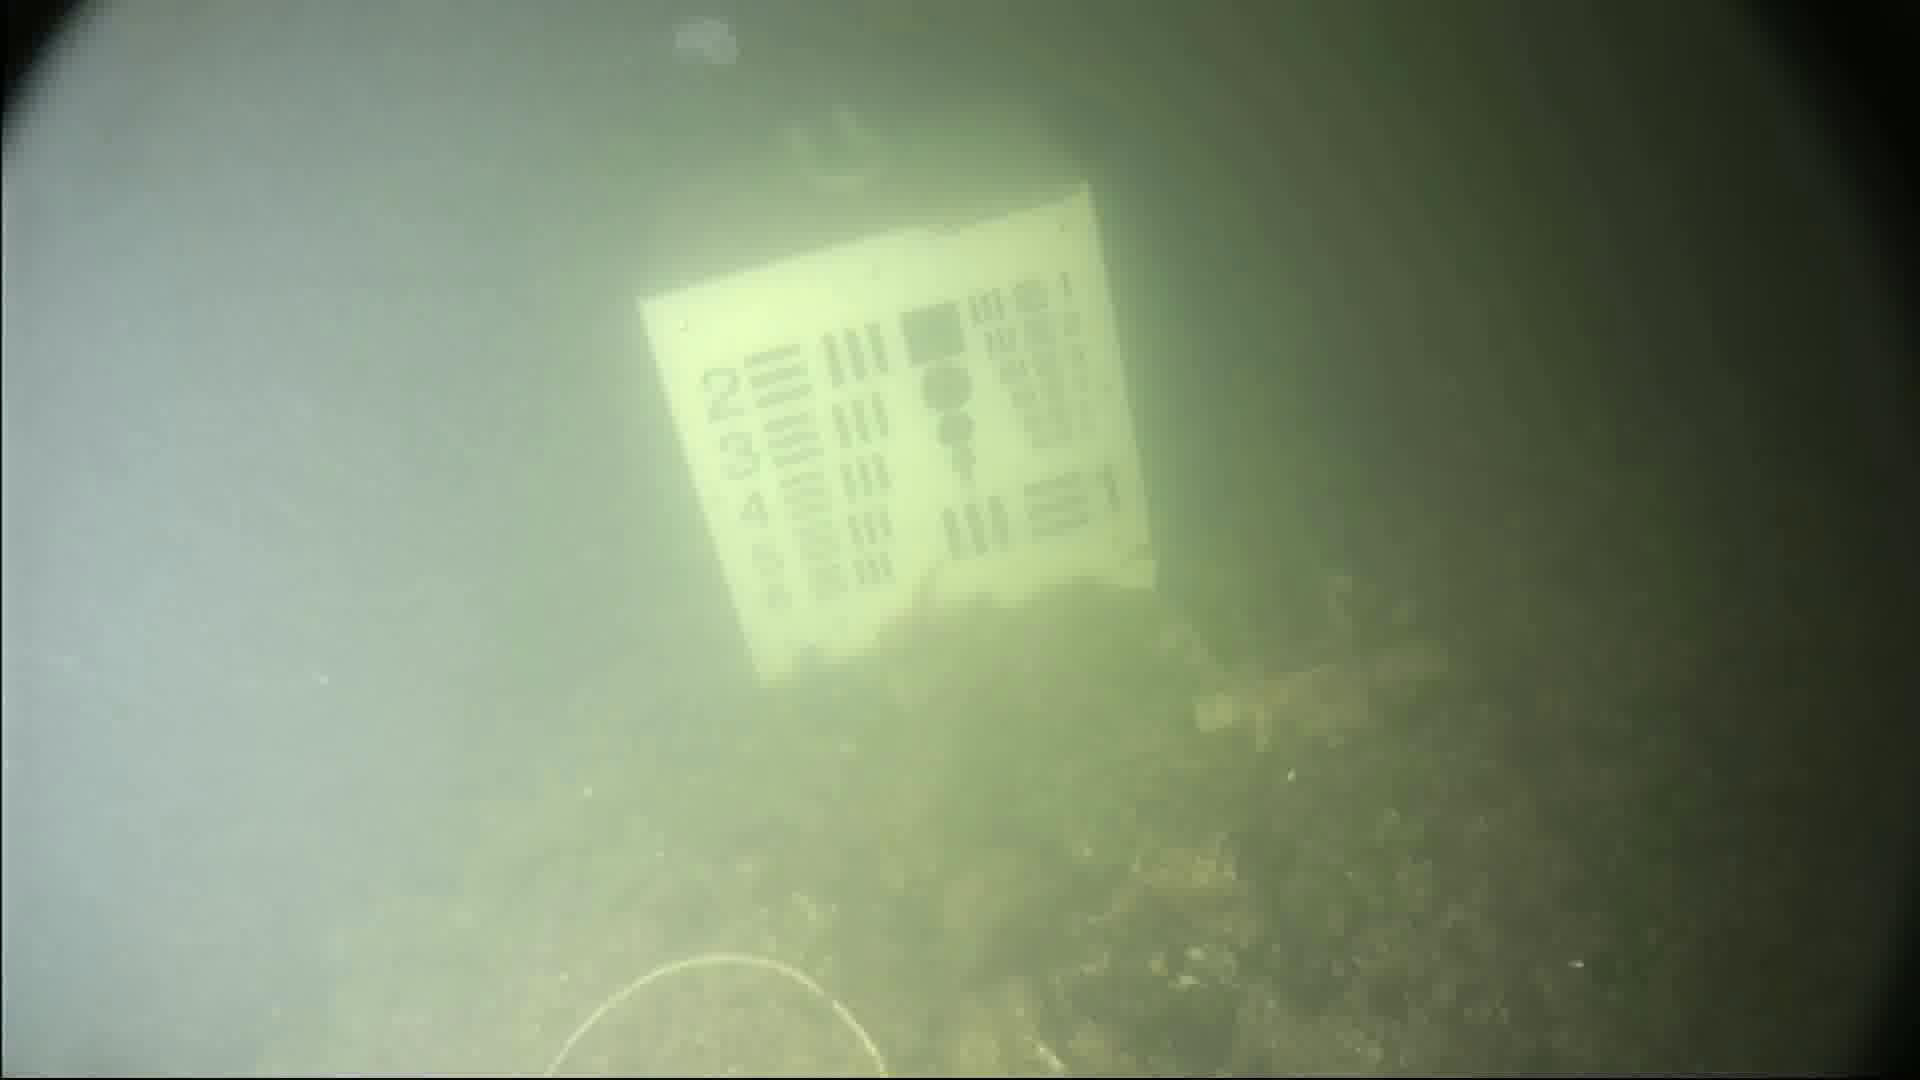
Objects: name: jellyfish